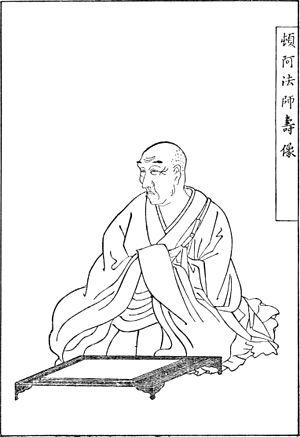
Ton'a, également épelé Tonna; nom laïc : Nikaidō Sadamune 二階堂貞宗 est un poète bouddhiste japonais, étudiant de Nijō Tameyo 二条為世. Ton'a prend la tonsure au temple Enryaku-ji mais se trouve plus tard associé à la secte Ji 時宗 (fondée par Ippen). Il vénère le génie poétique de Saigyō. Voici deux de ses poèmes les plus connus :